Caryn Franklin

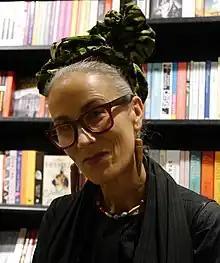
Franklin in 2019

Caryn Franklin MBE (born 11 January 1959) is a British fashion and identity commentator and visiting professor of diverse selfhood. She was former fashion editor and co-editor of "i-D" magazine in the 1980s and long-time presenter of BBC television's "The Clothes Show" from 1986 to 1998. She has been a commentator on fashion, image and identity politics for more than 40 years. She regularly blogs from her website.